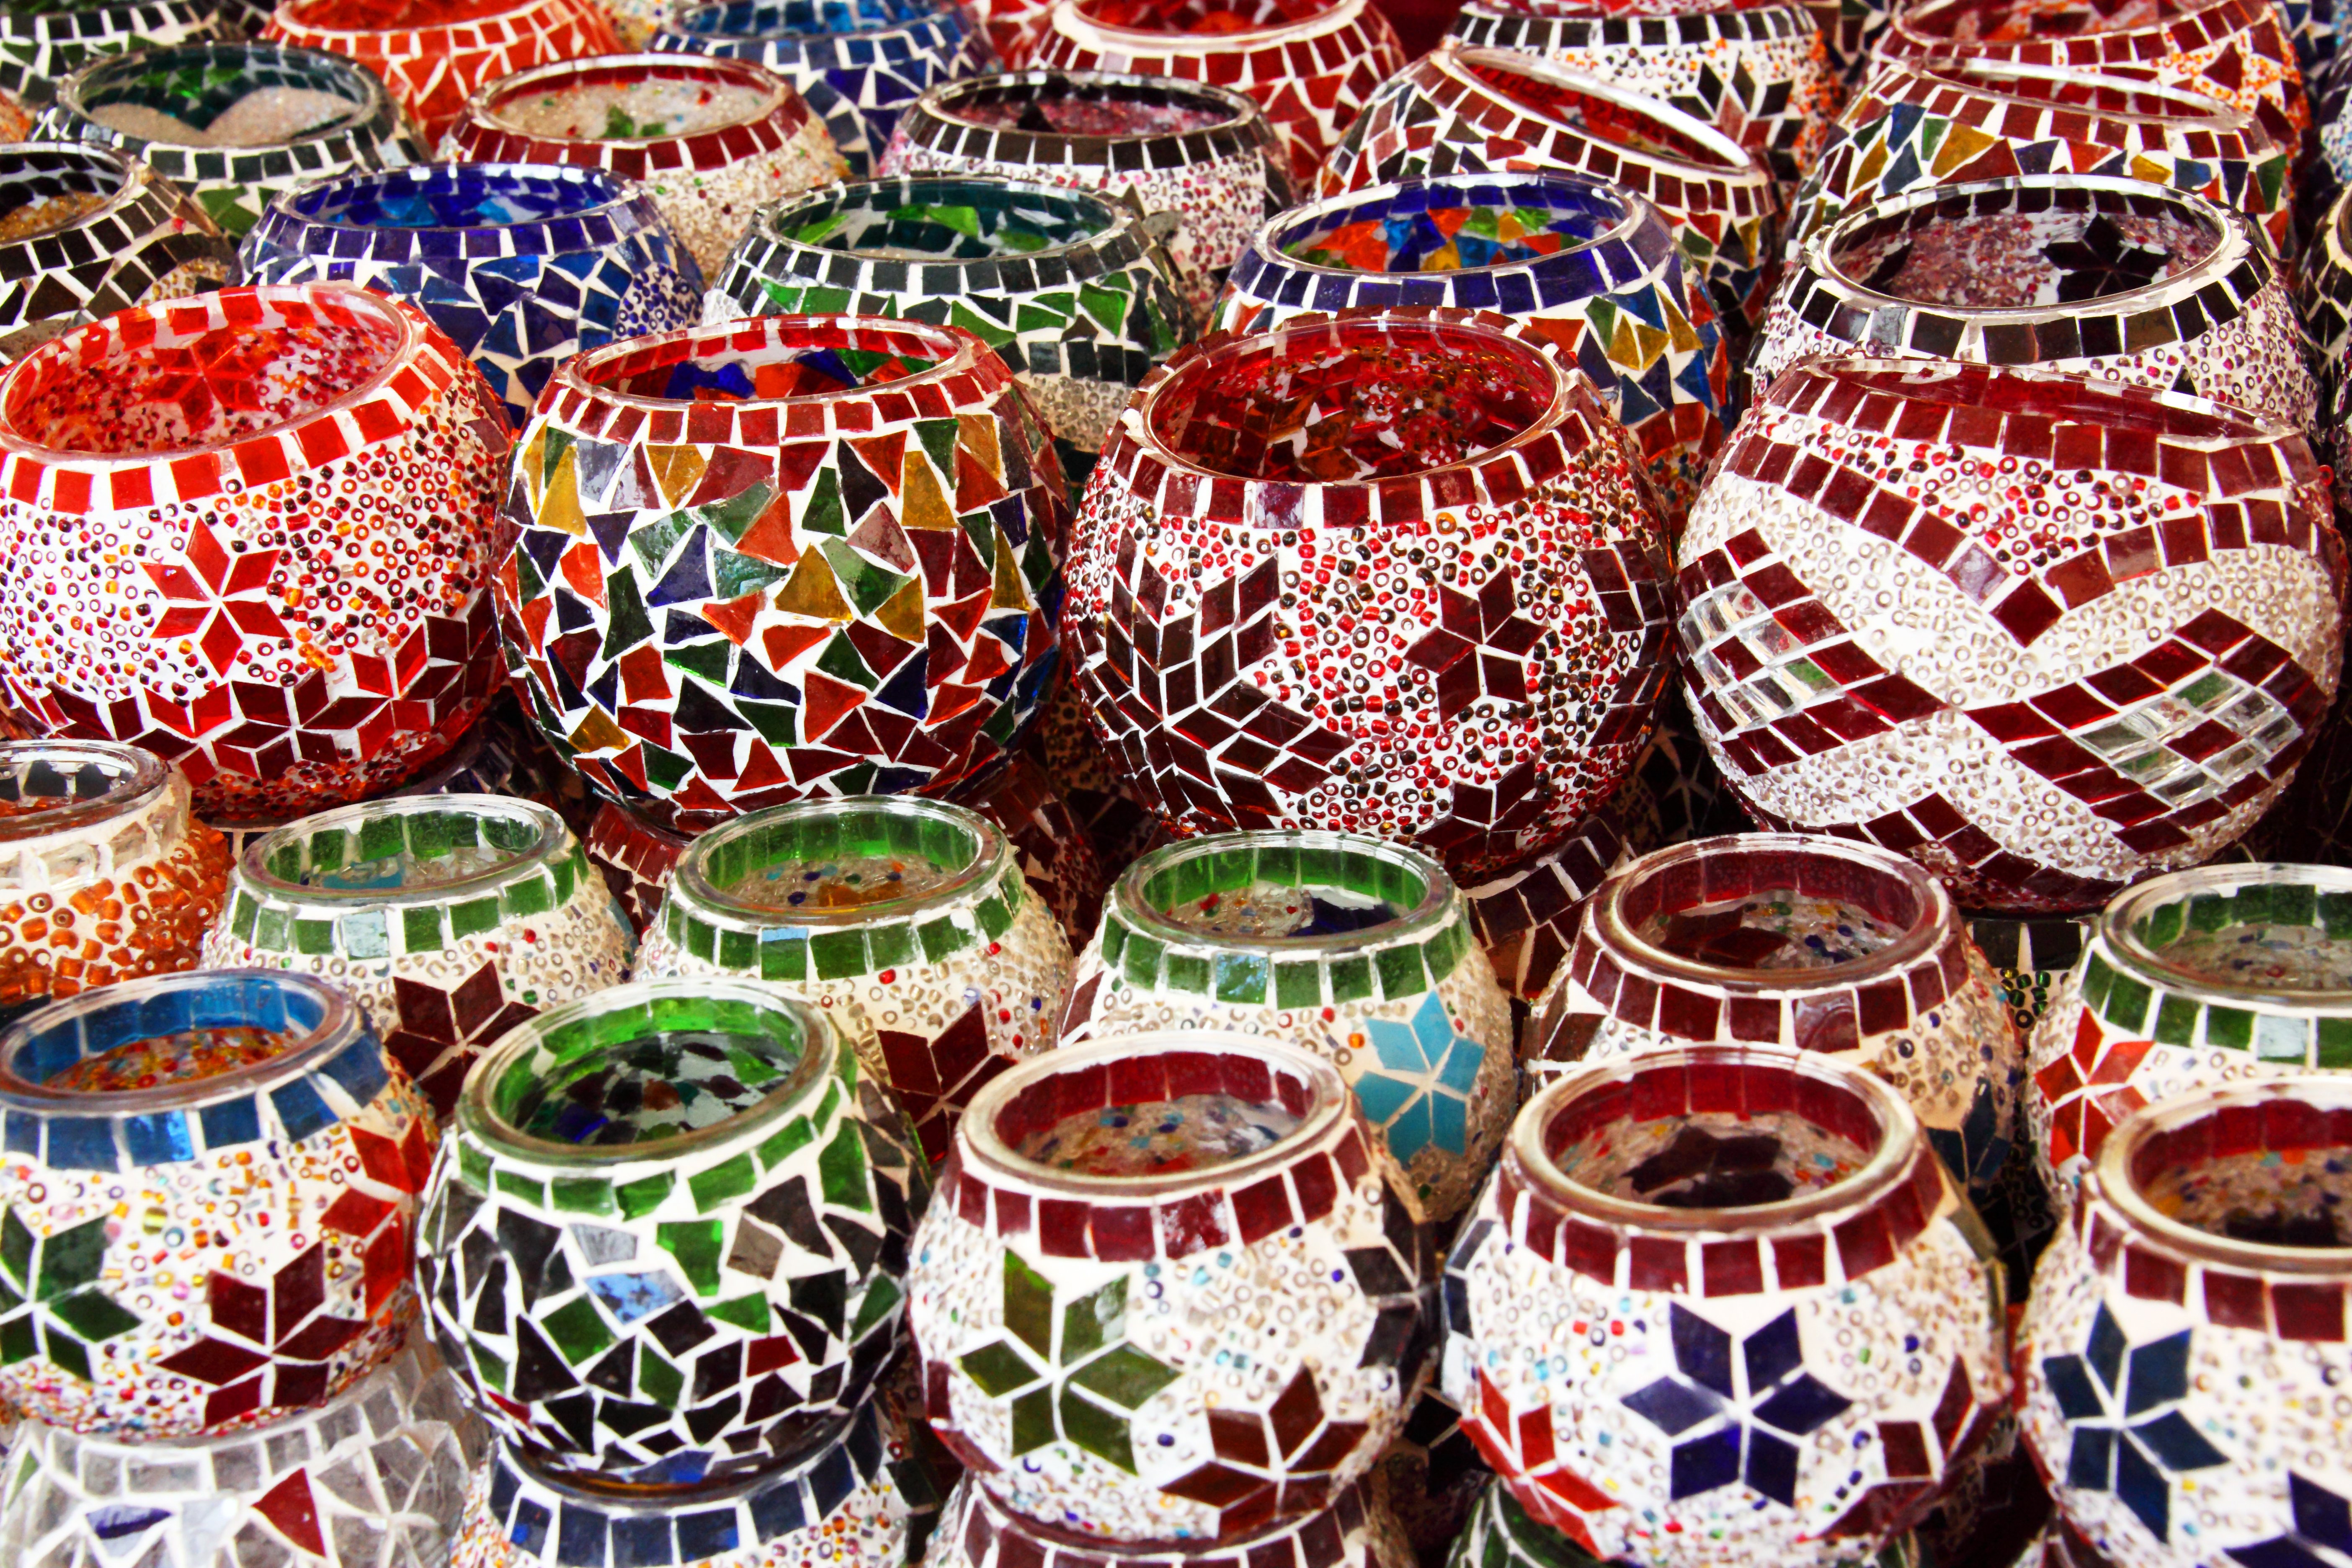
glass, asian, food, bazaar, market, lamp, craft, colorful, candle, art, lights, colors, background, decorative, bright, turkey, colored, mosaics, oriental, traditional, turkish, holder